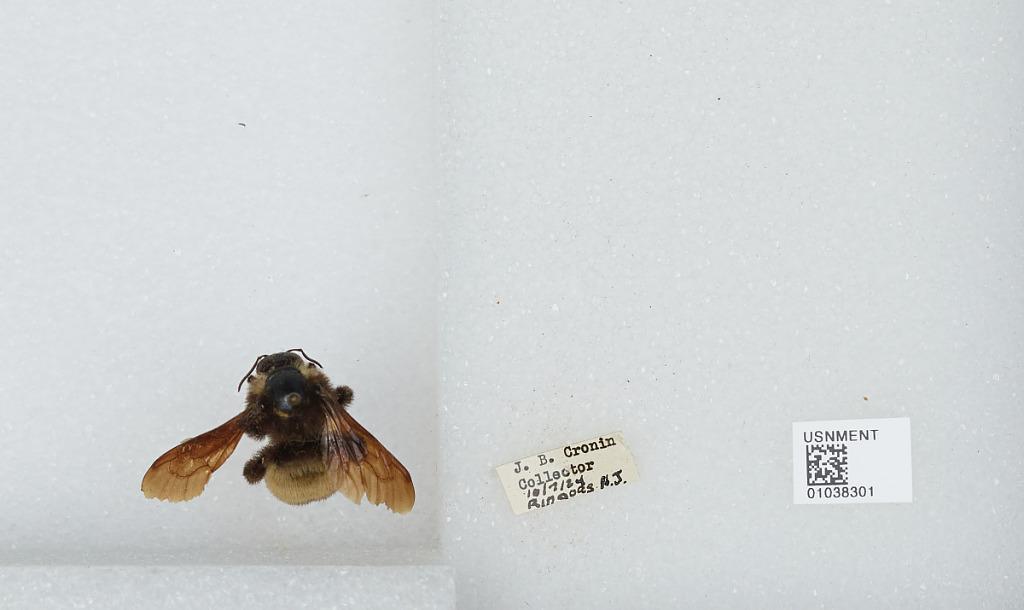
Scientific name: Bombus (Fervidobombus) pensylvanicus pensylvanicus (De Geer)
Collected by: J. Cronin
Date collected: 1924-10-7
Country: United States
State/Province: New Jersey
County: Hunterdon
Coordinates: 40.57, -74.92